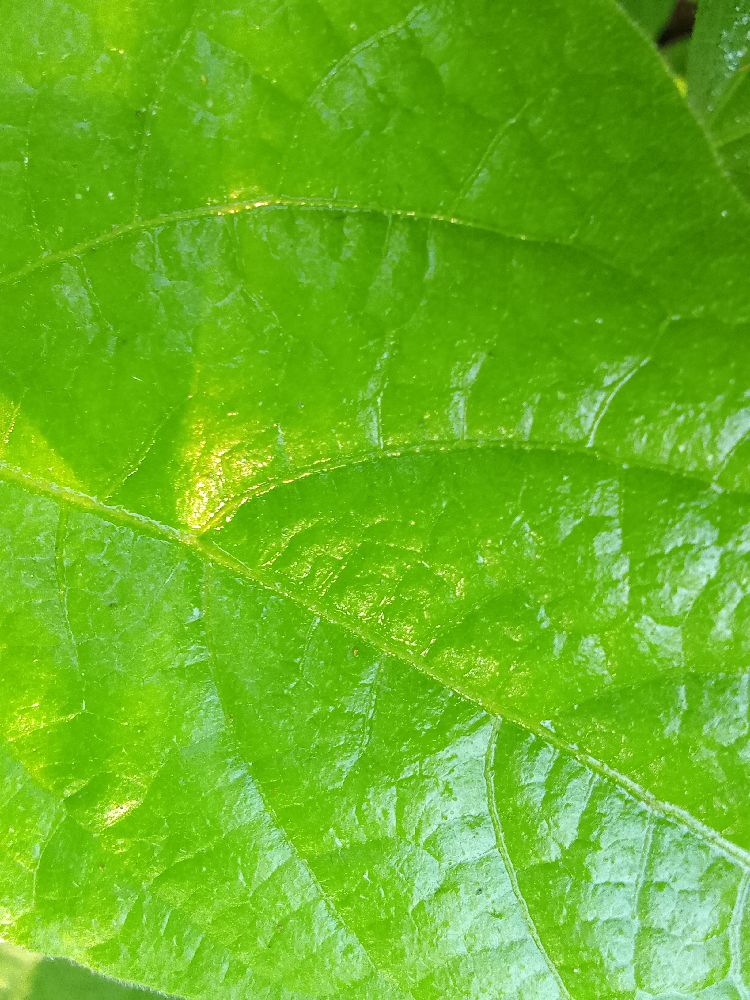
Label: healthy